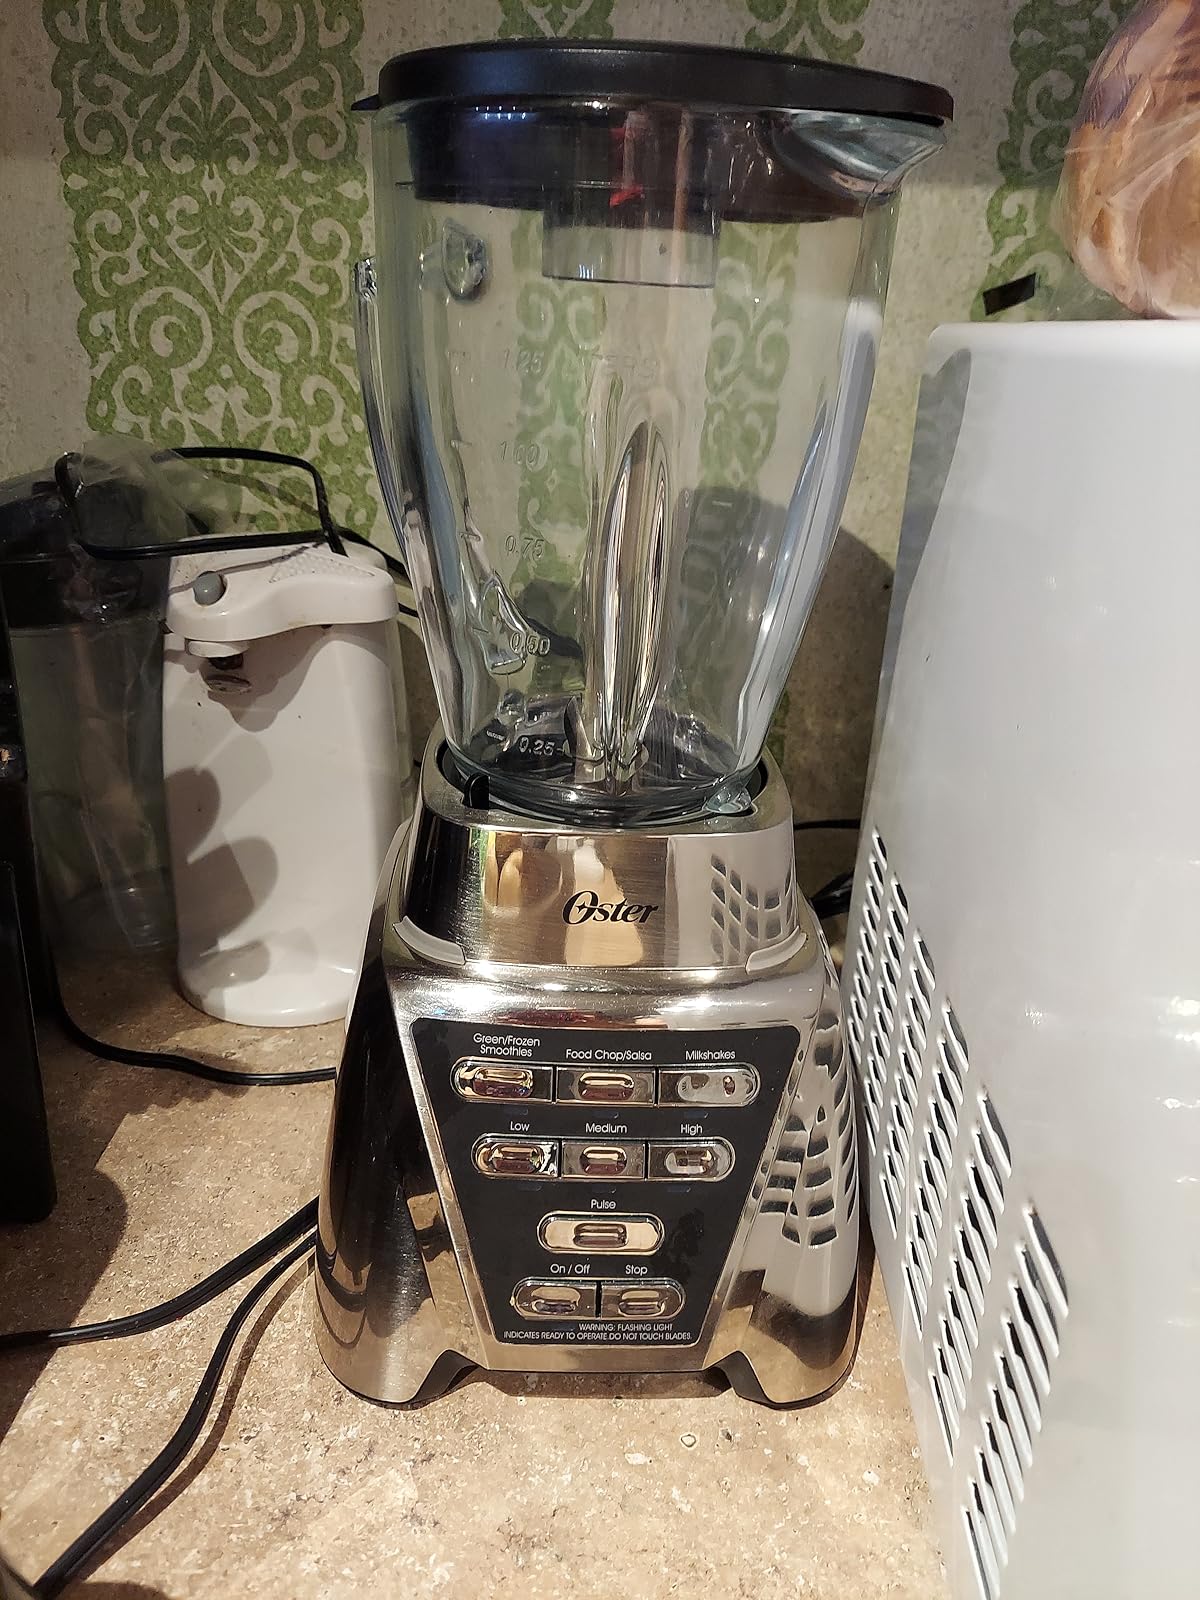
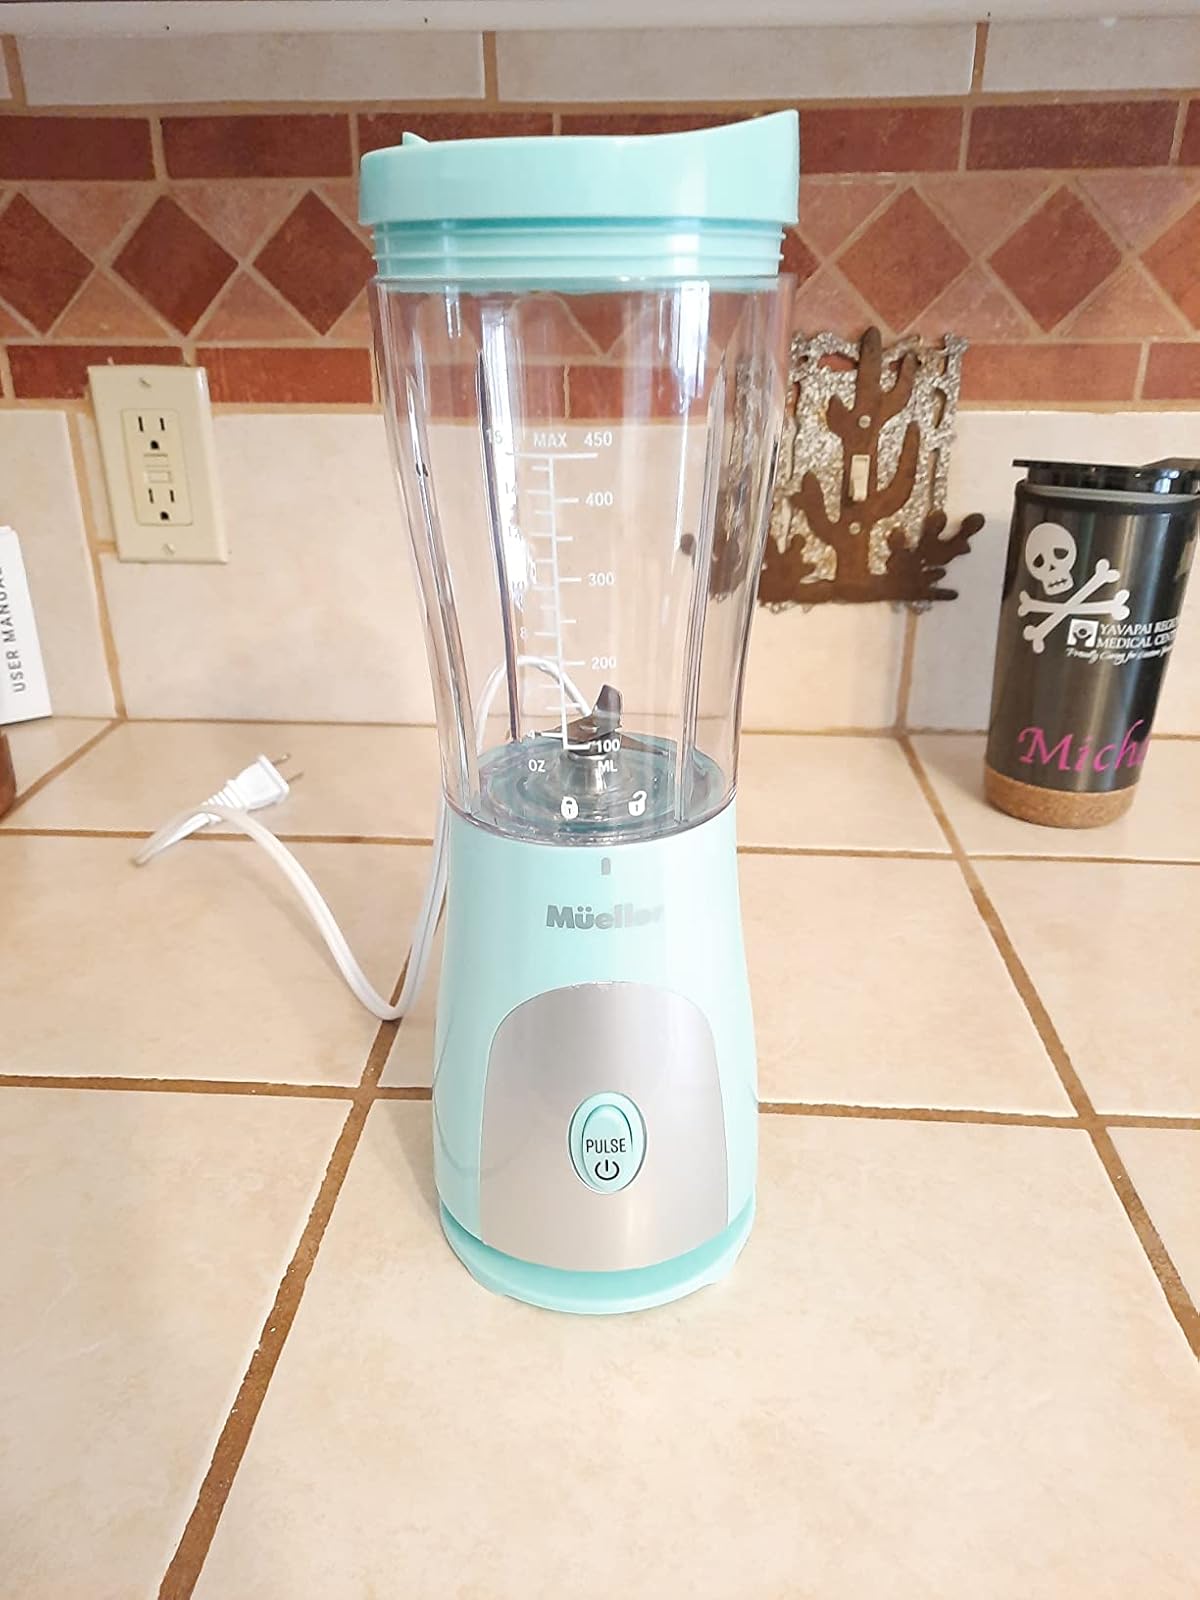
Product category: items_blender
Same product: no